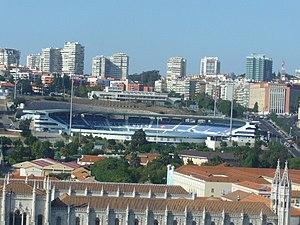
Lisbonne est la capitale et la plus grande ville du Portugal. Considérée comme une « ville mondiale » selon le classement 2010 du Réseau d’étude sur la mondialisation et les villes mondiales comme Taipei, Miami, Varsovie ou Munich, Lisbonne est également le chef-lieu du district de Lisbonne, du Grand Lisbonne et de la zone métropolitaine de Lisbonne. Ses habitants sont habituellement appelés Lisboètes, mais on rencontre aussi les termes Lisbonnin et Lisbonnais.
Le stade du Restelo est un stade de football situé à Lisbonne dans le quartier résidentiel du Restelo. Cette enceinte de 25 000 places inaugurée le 23 septembre 1956 accueille les matchs du Clube de Futebol Os Belenenses.